Bowland Forest Gliding Club

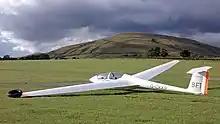
The club's Schleicher ASK 21 G-CKKP with Parlick Fell behind

Since the club moved to Chipping, hang gliding and paragliding have become common activities, and Parlick Fell has become a popular location for them, as well as for radio-controlled model aircraft. They usually keep lower than the gliders, and to stay closer to the hill. There has only been one collision, with a radio controlled aircraft, and their presence is of no great concern. The airfield was used as a base and campsite for paragliding contests held at Parlick in 2017, 2018, 2019 and 2022. Birds of prey are also common, as are seagulls, and they help to identify good thermals. Gliders try not to fly over the local grouse moor to avoid the birds fleeing their nests.